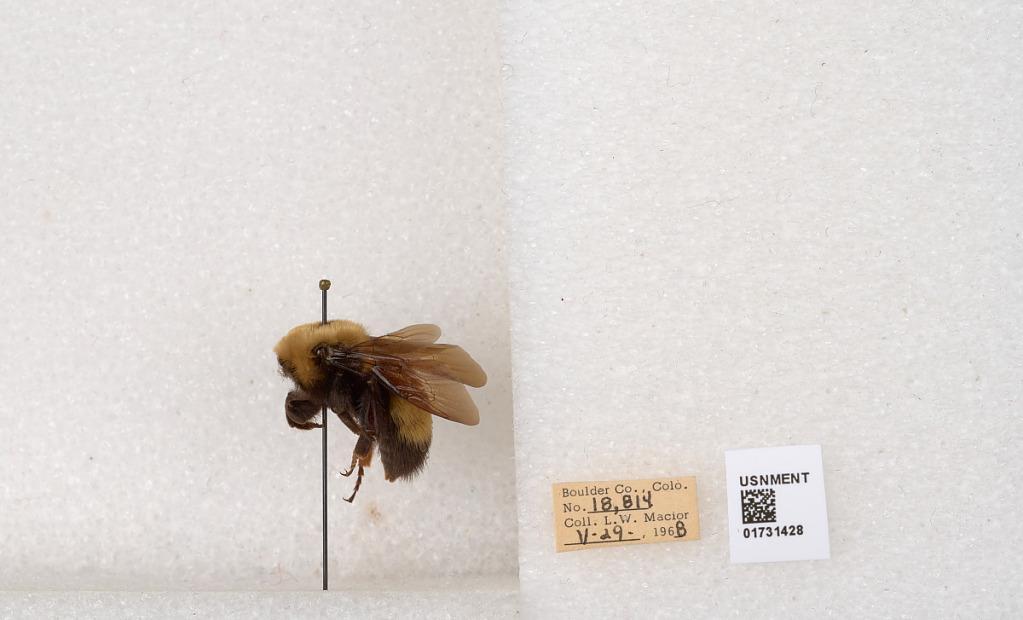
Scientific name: Bombus (Bombus) nevadensis Cresson